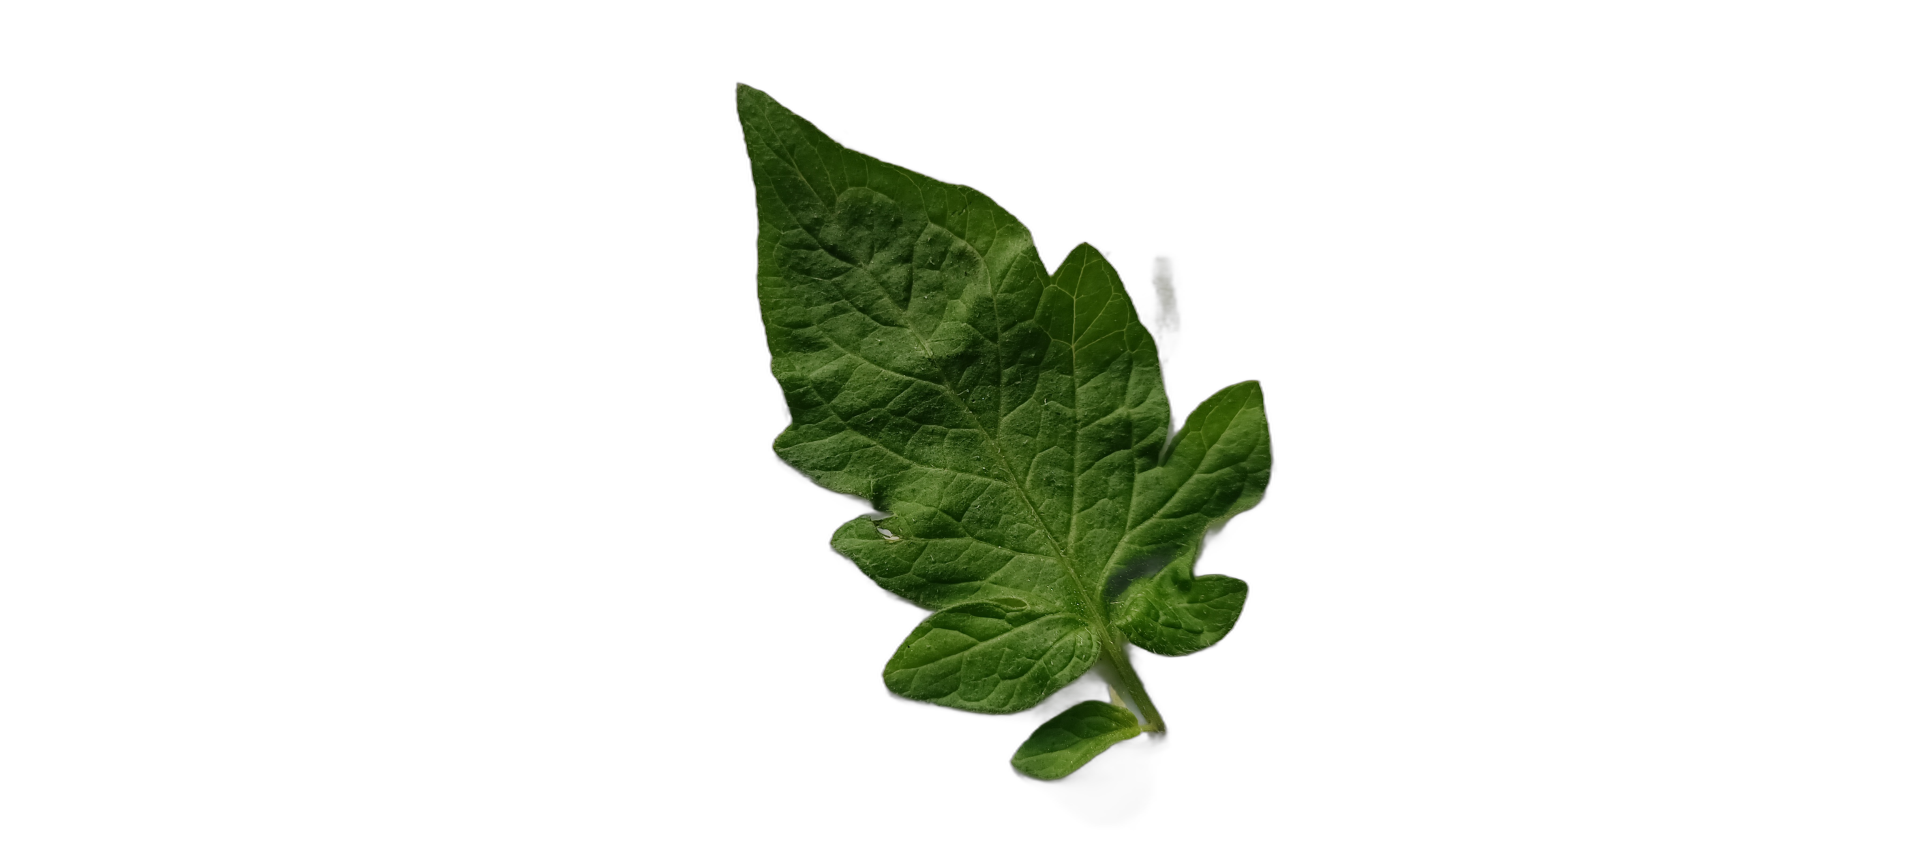
Crop: Tomato
Label: Mosaic